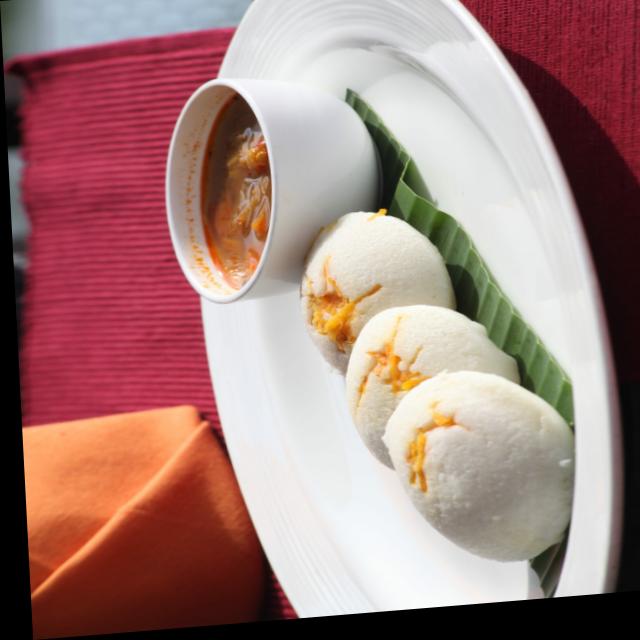
Dish: idli